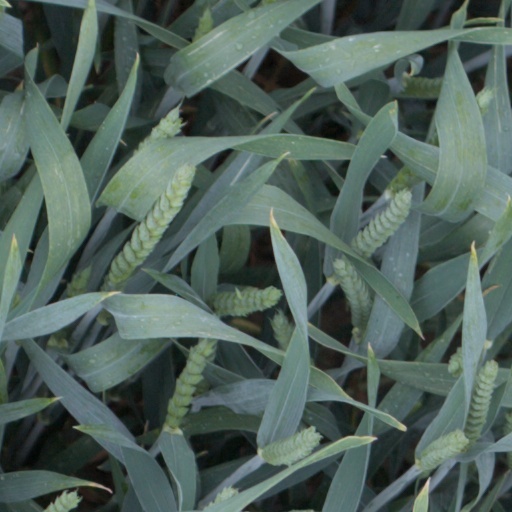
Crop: wheat